Slovene literature

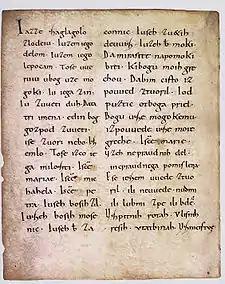
The Freising Manuscripts, dating from the 10th century, most probably written in upper Carinthia, are the oldest surviving documents in Slovene.

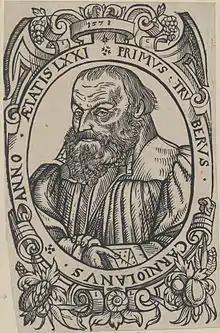
Protestant preacher Primož Trubar, author of the first printed book in Slovene

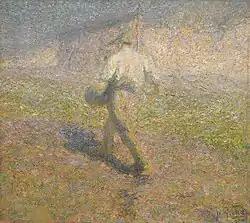
"The Sower" (1907) by the Impressionist painter Ivan Grohar is a metaphor for the Slovenes as a vigorous nation in front of an uncertain future and a nation that sows in order that it could harvest.

There are accounts that cite the existence of an oral literary tradition that preceded the Slovene written literature. This was mostly composed of folk songs and also prose, which included tales of myths, fairy tales, and narrations.